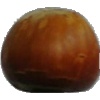
Label: Nut Forest 1